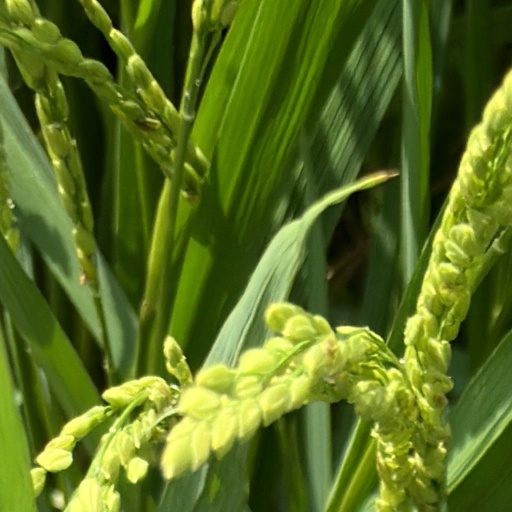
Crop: rice